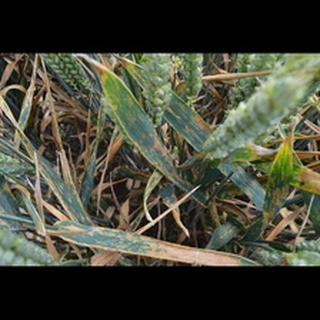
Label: wheat_septoria